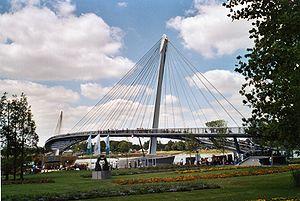
Cet article donne une liste des voies de la ville de Strasbourg, en France, classées par quartier.
Marc Maurice Mimram, né le 6 février 1955 à Paris, est un ingénieur et architecte français qui s'est illustré dans de nombreuses réalisations, aussi bien d'ouvrages d'arts que de logements ou d'équipements publics. Il est professeur à l'École d'architecture de la ville et des territoires Paris-Est.